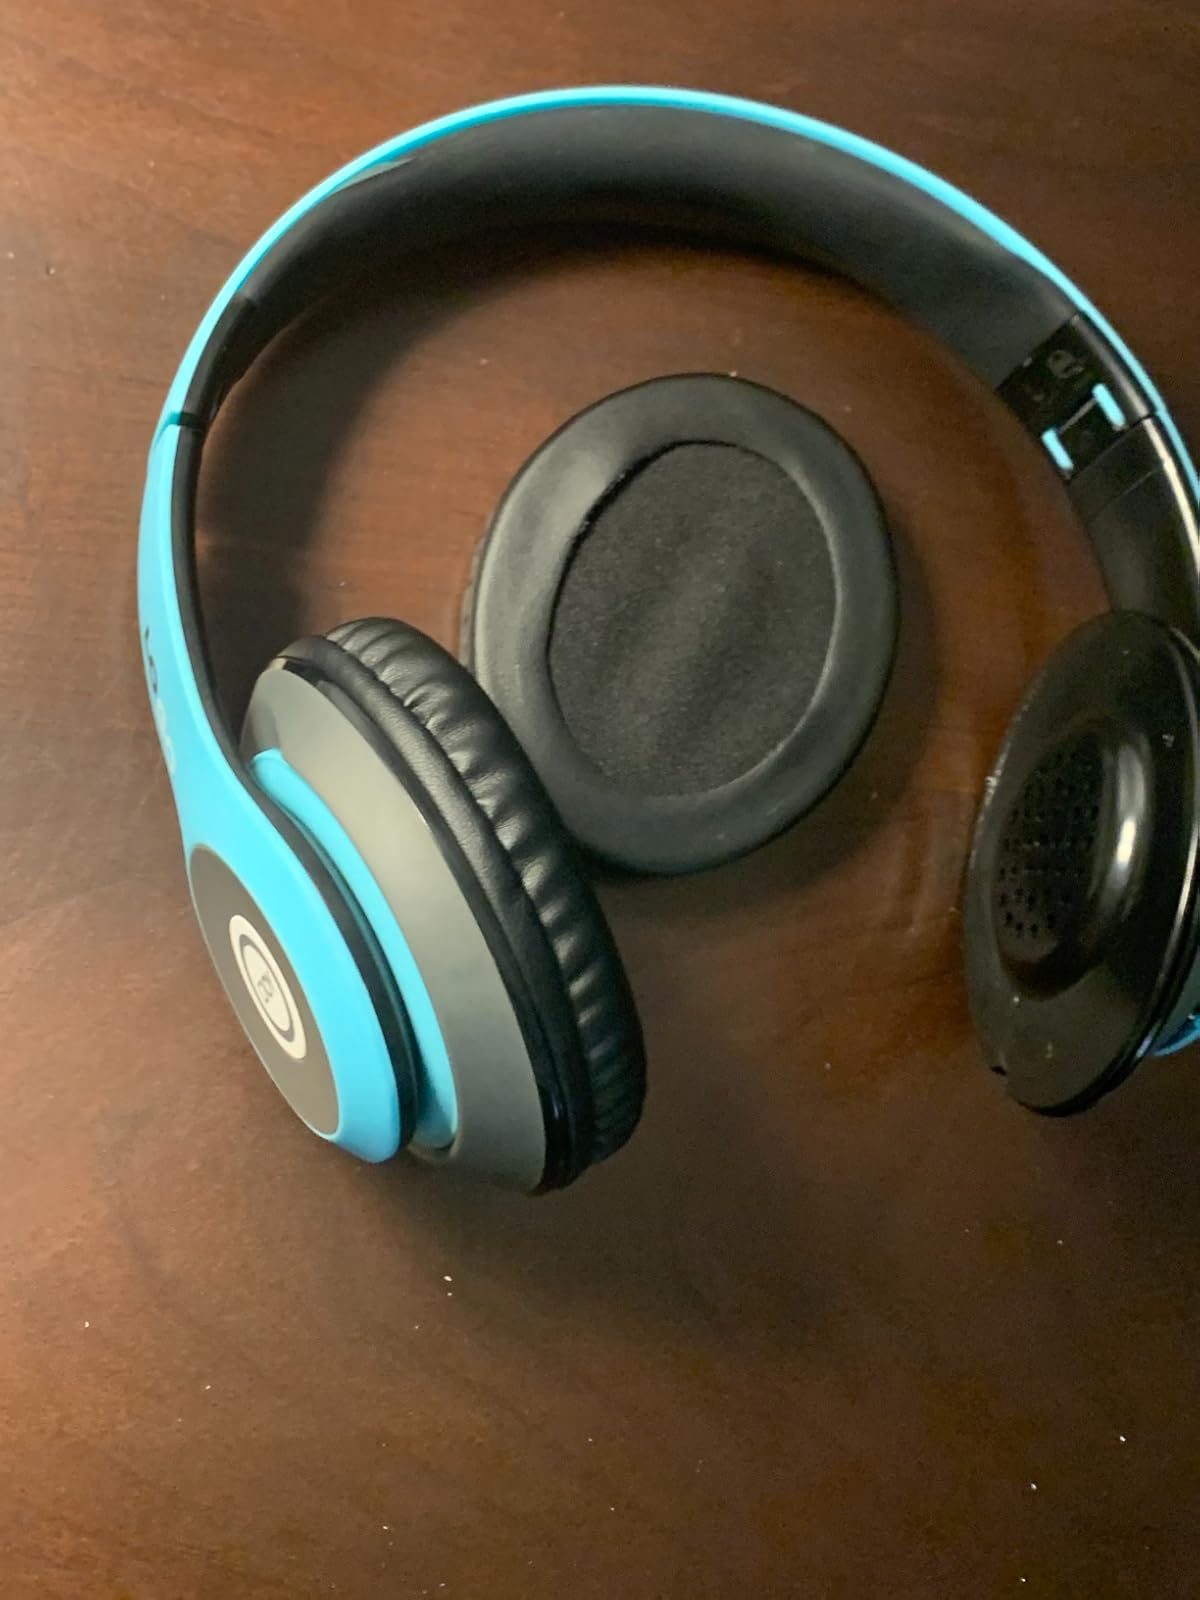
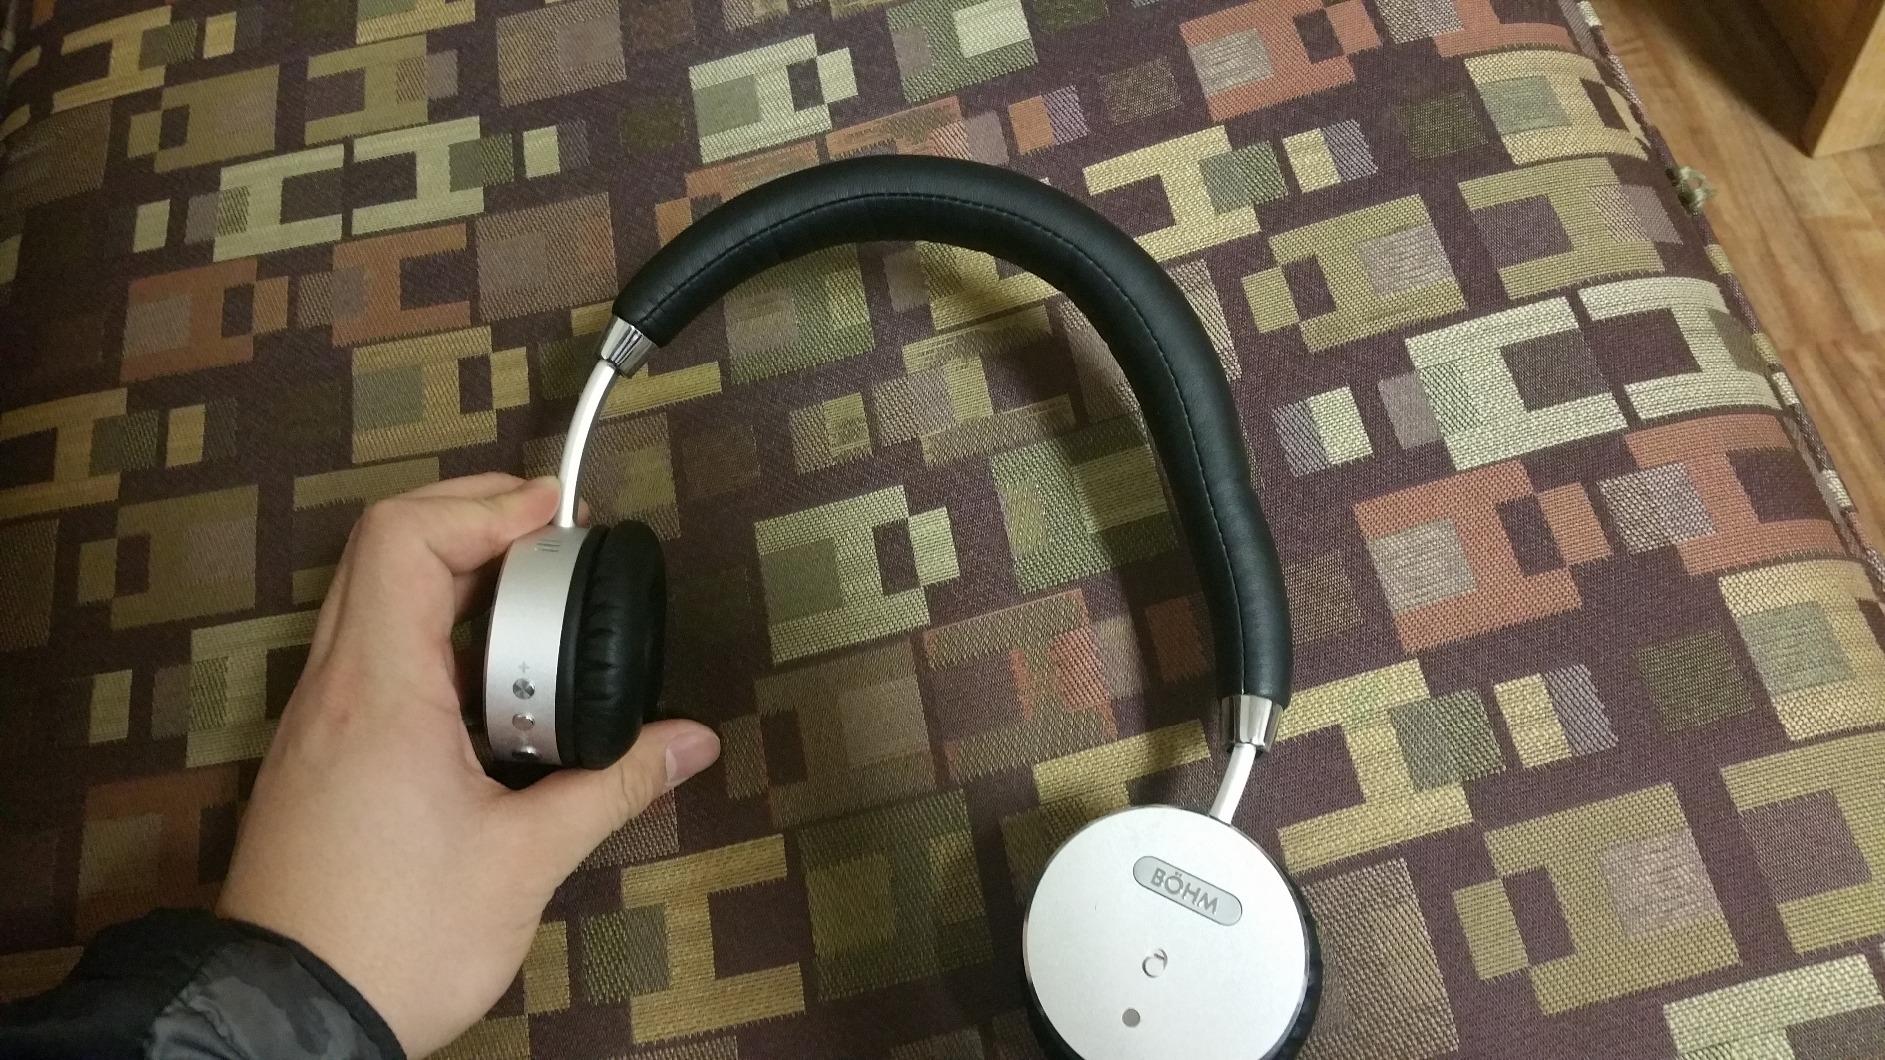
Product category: headphones
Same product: no